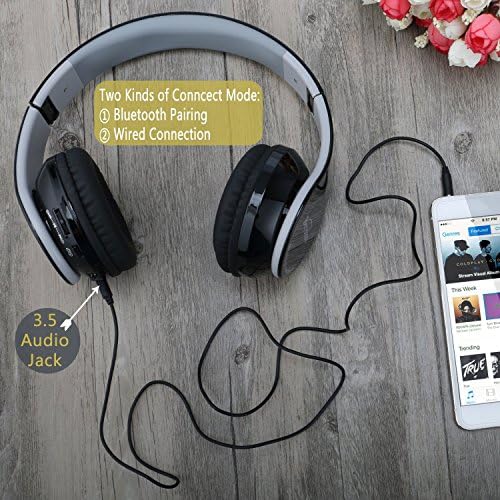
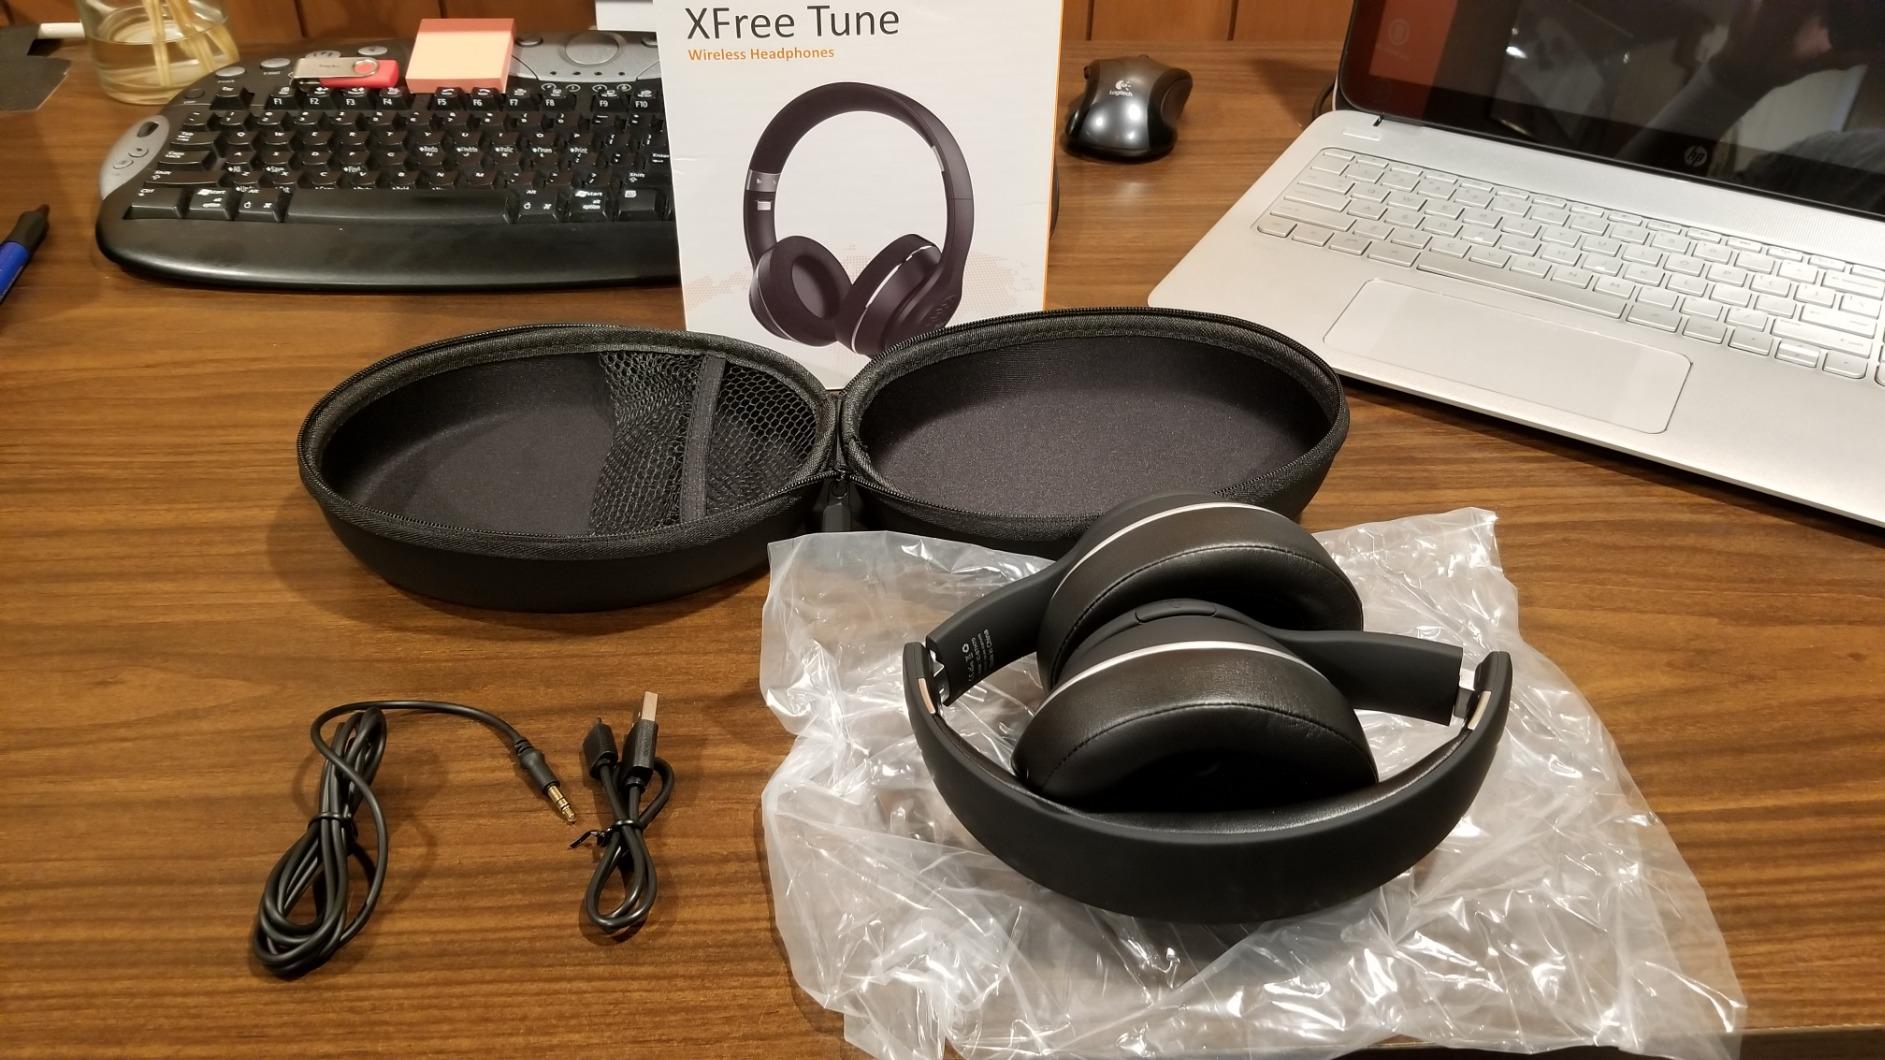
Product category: headphones
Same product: no